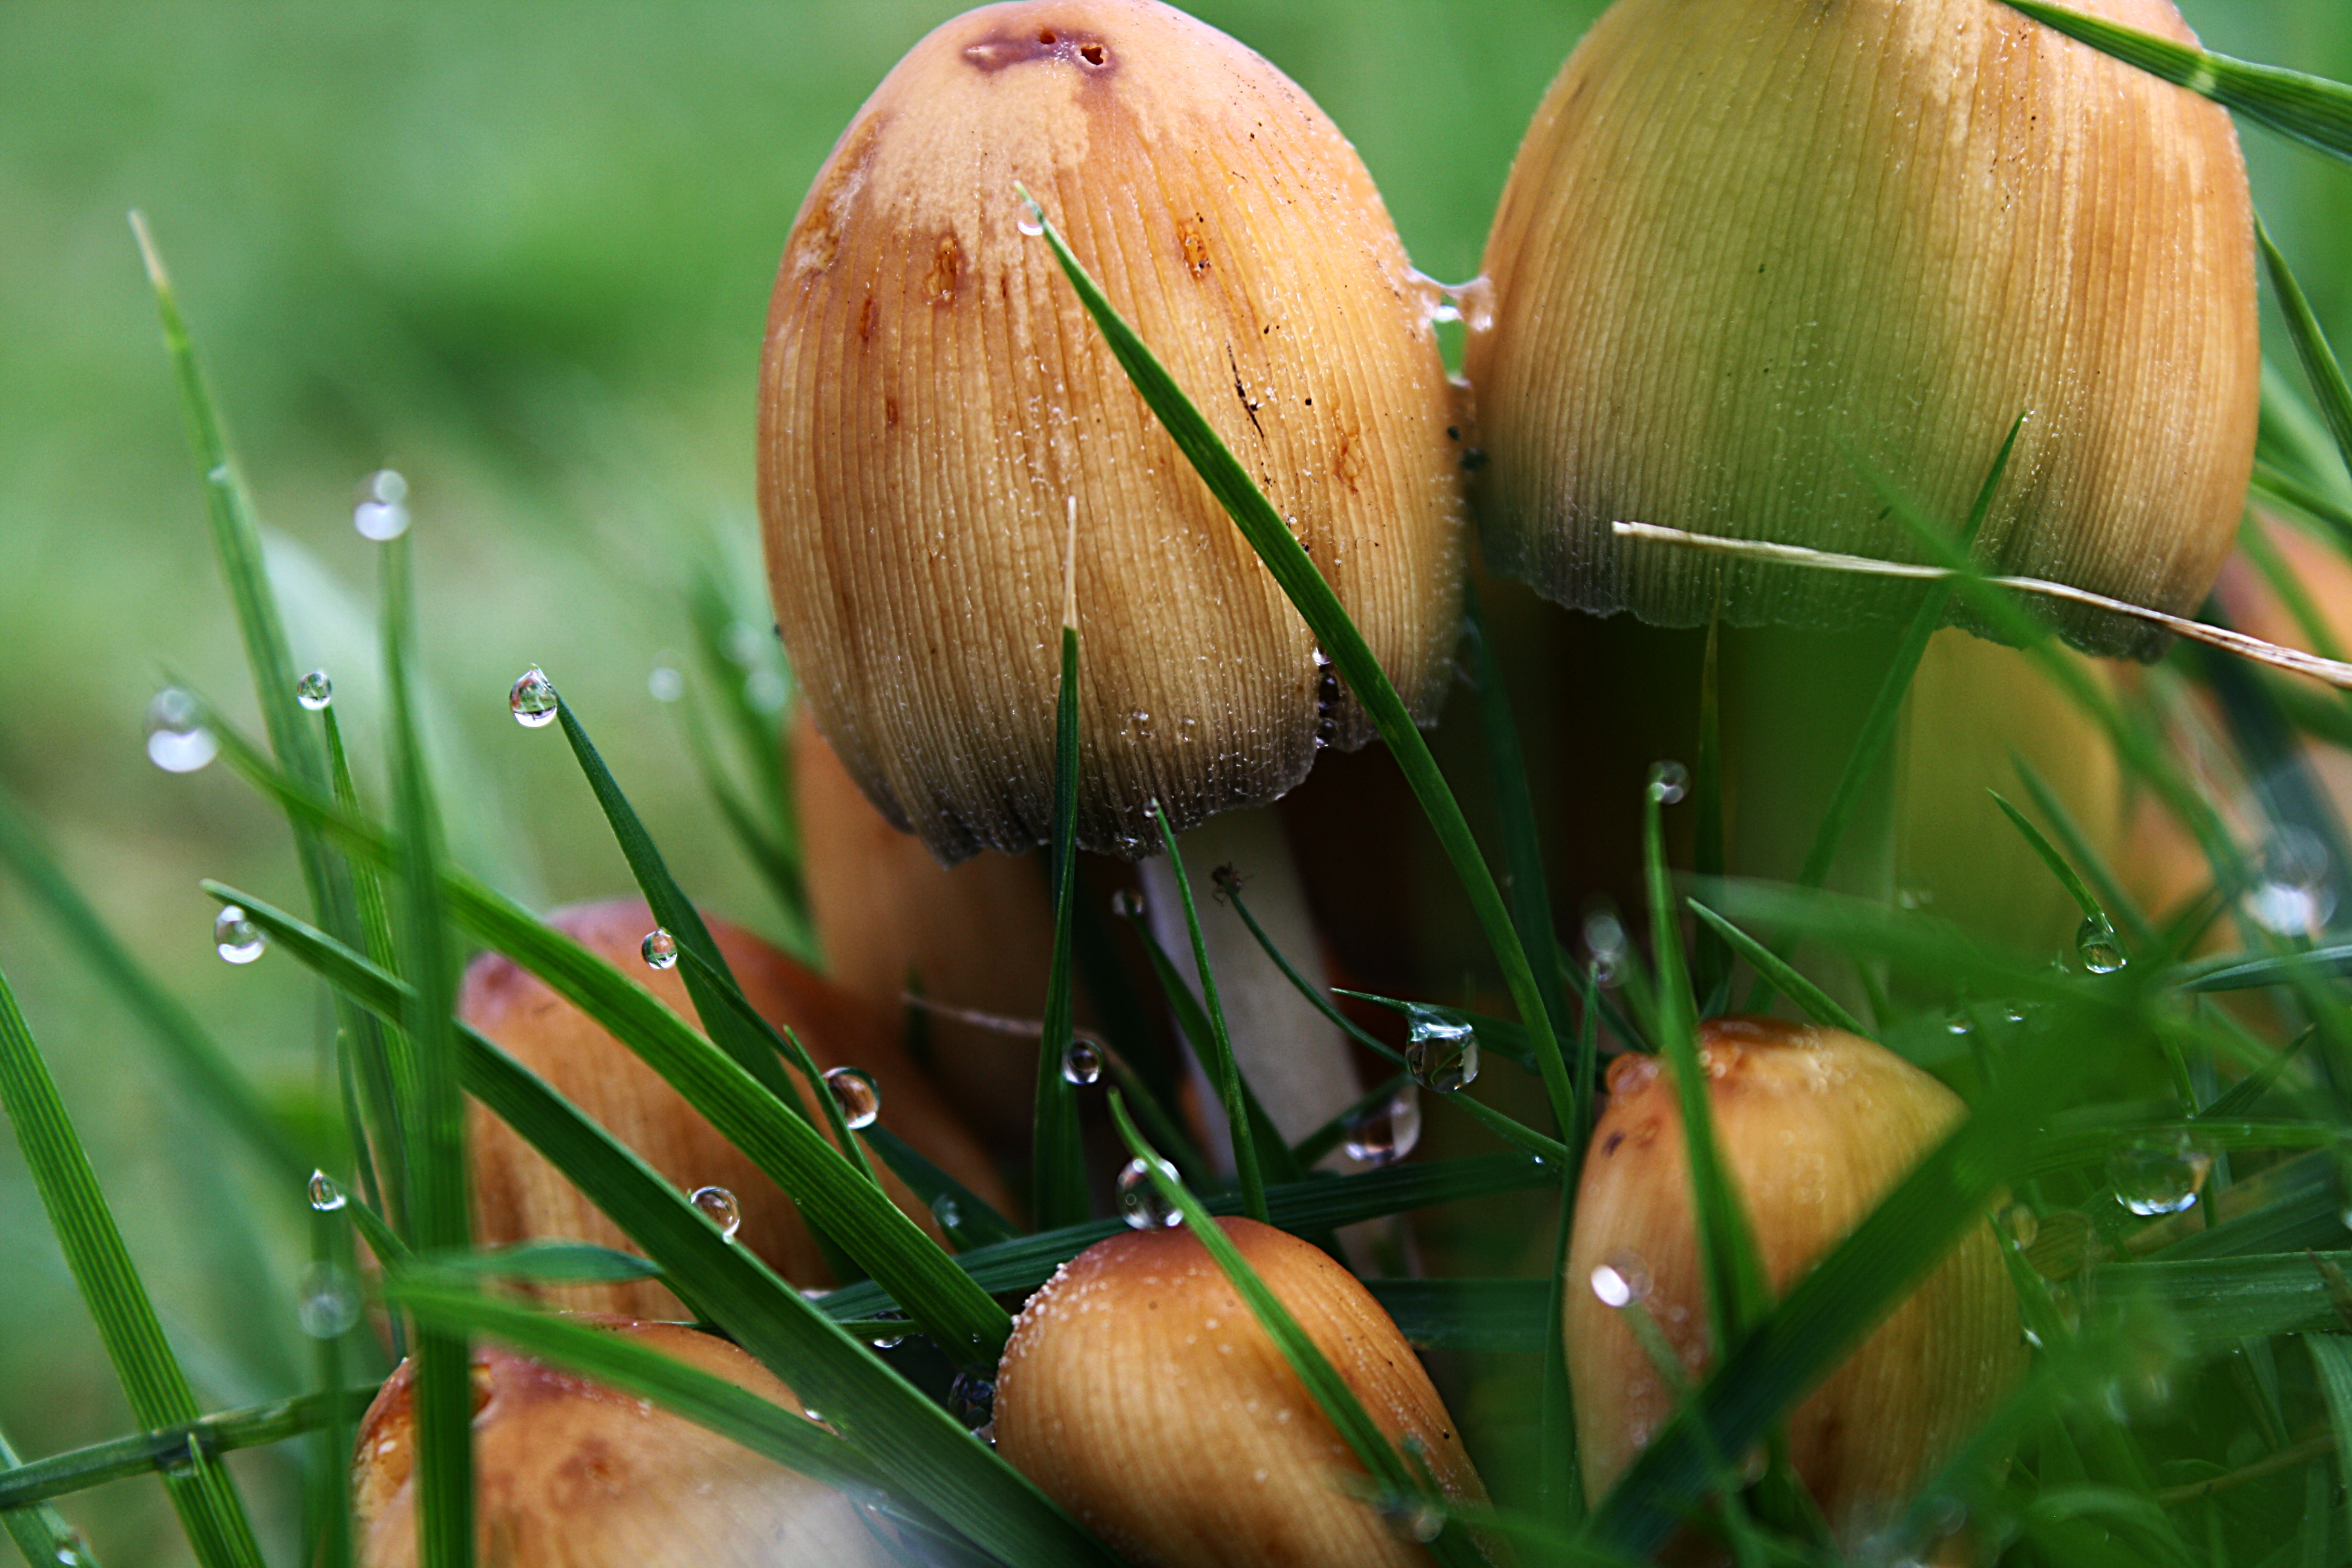
tree, nature, grass, branch, plant, sunlight, leaf, flower, green, produce, macro, autumn, botany, flora, flowers, close up, coconut, naturaleza, flores, ggl1, xovesphoto, gphoto, canoneos1000d, macro photography, flowering plant, grass family, plant stem, woody plant, land plant, arecales